Boeing YAL-1

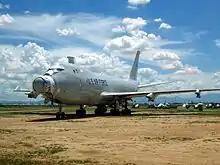
In storage with engines removed. Ultimately broken up on 25 September 2014.

Secretary of Defense Gates summarized fundamental concerns with the practicality of the program concept: